The Lotus Eater (film)

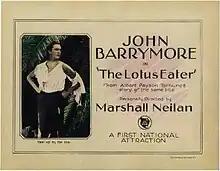
1921 lobby card

The Lotus Eater is a 1921 American silent romantic drama film produced and directed by Marshall Neilan and released through Associated First National. "The Lotus Eater" starred John Barrymore with Colleen Moore as the female lead. "The Lotus Eater" is now considered lost.